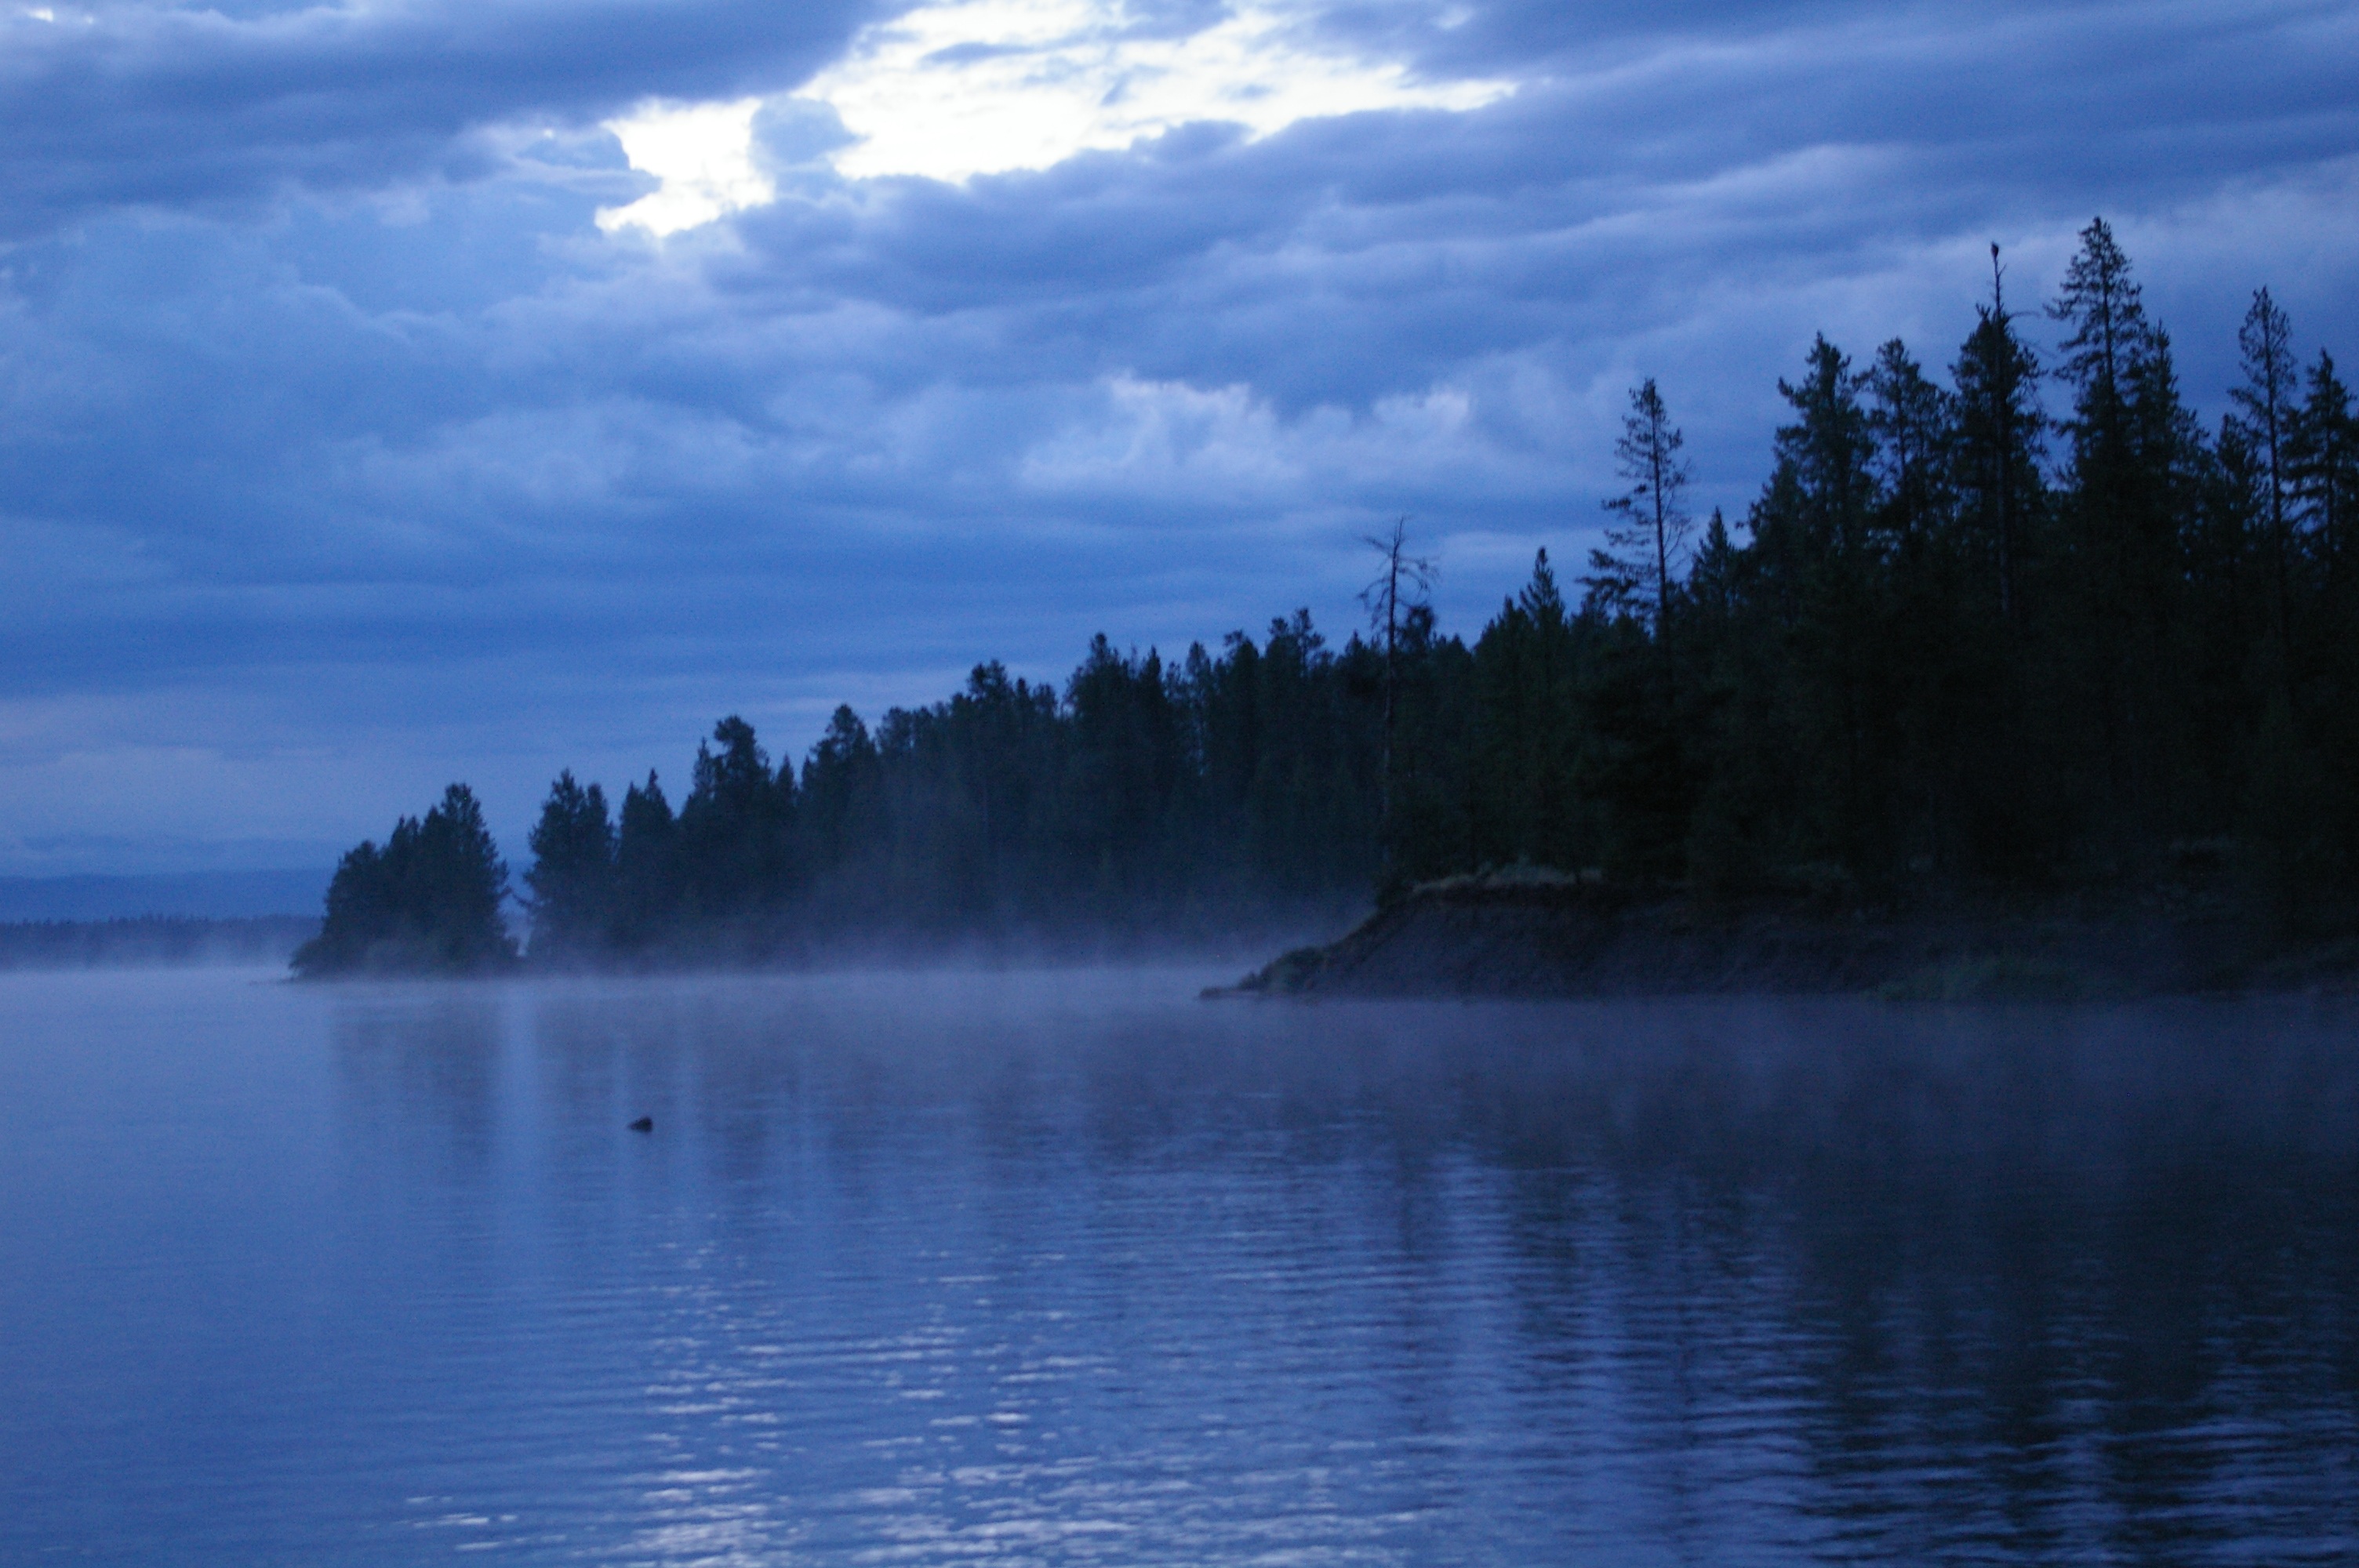
landscape, sea, tree, water, nature, forest, horizon, wilderness, mountain, cloud, sky, fog, mist, sunlight, morning, lake, dawn, atmosphere, river, dusk, daytime, evening, inlet, reflection, tranquil, scenic, scenery, calm, reservoir, bank, loch, water feature, crater lake, watercourse, phenomenon, computer wallpaper, water resources, mount scenery